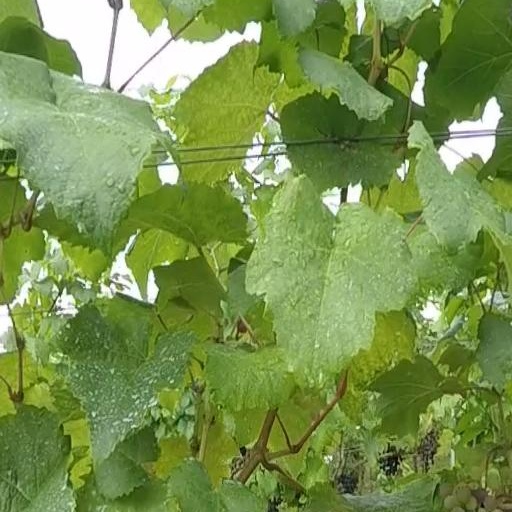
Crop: grape